Essie Harrison

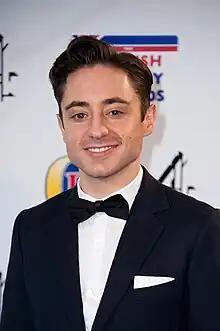
Ryan Sampson plays Ivor Weiland, who takes Essie hostage.

In July 2016, "Holby City" aired a dramatic hostage situation for Essie. The story begins when Essie treats patient Ivor Weiland (Ryan Sampson) on AAU and she gets along well with Ivor's comedic personality. The following week, Ivor is readmitted to hospital and diagnosed with a pseudoaneurysm and sepsis. He is also suffering from effects of drug withdrawal and he bonds with Essie over his drug addiction. Wragg told "What's on TV's" Wilson that her character "likes to champion the underdog" and those who appear beyond help. One of Essie's personality traits is her ability to recognise people's "inner turmoil" and help them. Wragg believed that Essie "wants to fight their corner because she knows they've probably had a lot of people turn their back on them, so she immediately keeps the doorway open for them to talk." Despite his appearance, Ivor is a "very charismatic" character and Essie finds his comedy "really charming". She added that "she finds him really endearing" and "sees a really vulnerable person, who needs care and attention."